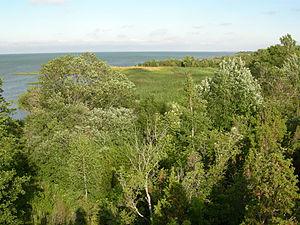
Muhu, aussi appelée Muhumaa, est une île estonienne de l'archipel de Moonsund dans la mer Baltique.